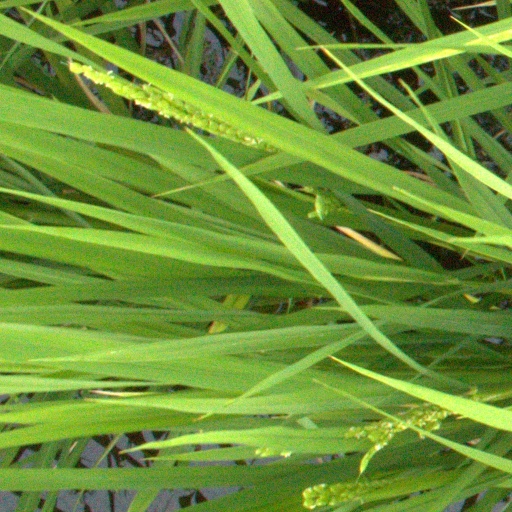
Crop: rice